List of city nicknames in Connecticut

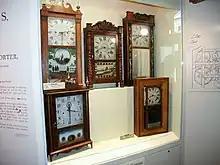
Several Connecticut community nicknames celebrate a local history of manufacturing various products, such as these Connecticut-made clocks on display in the American Clock & Watch Museum in Bristol.

This partial list of city nicknames in Connecticut compiles the aliases, sobriquets and slogans that Connecticut cities and towns are known by (or have been known by historically), officially and unofficially, to municipal governments, local people, outsiders or their tourism boards or chambers of commerce. City nicknames can help in establishing a civic identity, helping outsiders recognize a community or attracting people to a community because of its nickname; promote civic pride; and build community unity. Nicknames and slogans that successfully create a new community "ideology or myth" are also believed to have economic value. Their economic value is difficult to measure, but there are anecdotal reports of cities that have achieved substantial economic benefits by "branding" themselves with new slogans.